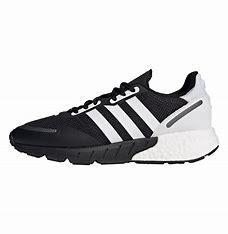
Brand: Adidas
Model: ZX 1K Boost